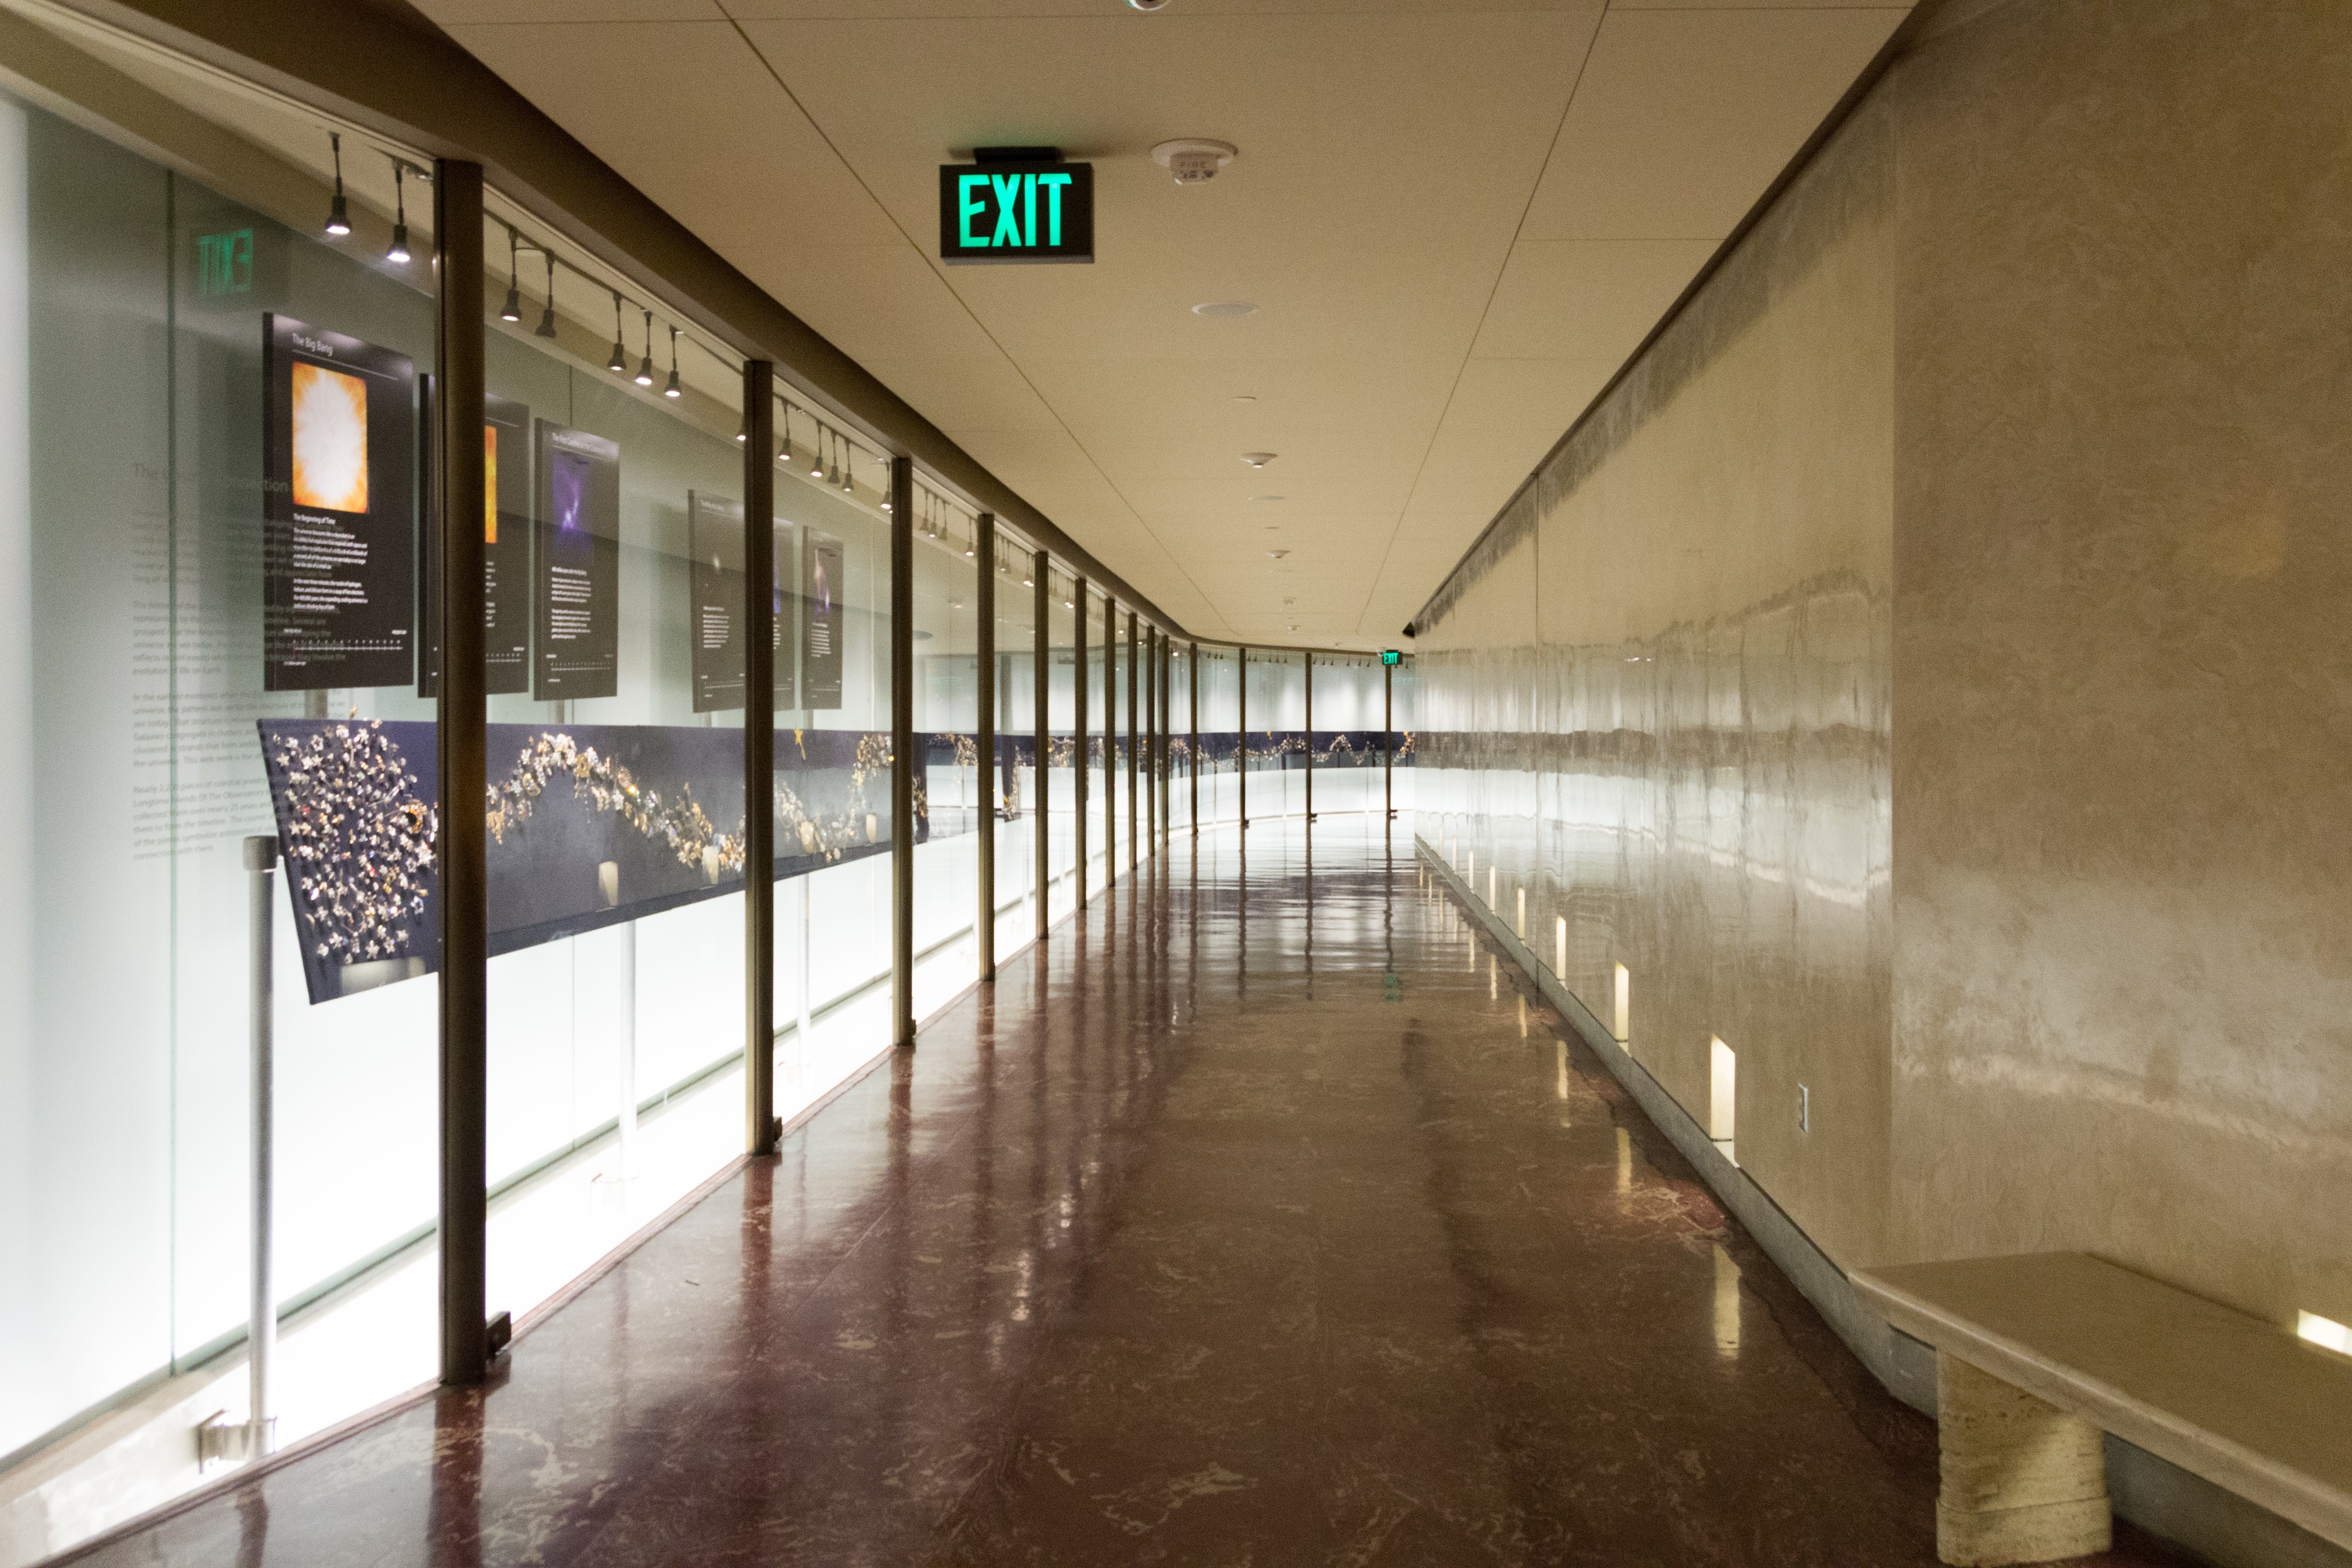
floor, glass, subway, hall, interior design, tourist attraction